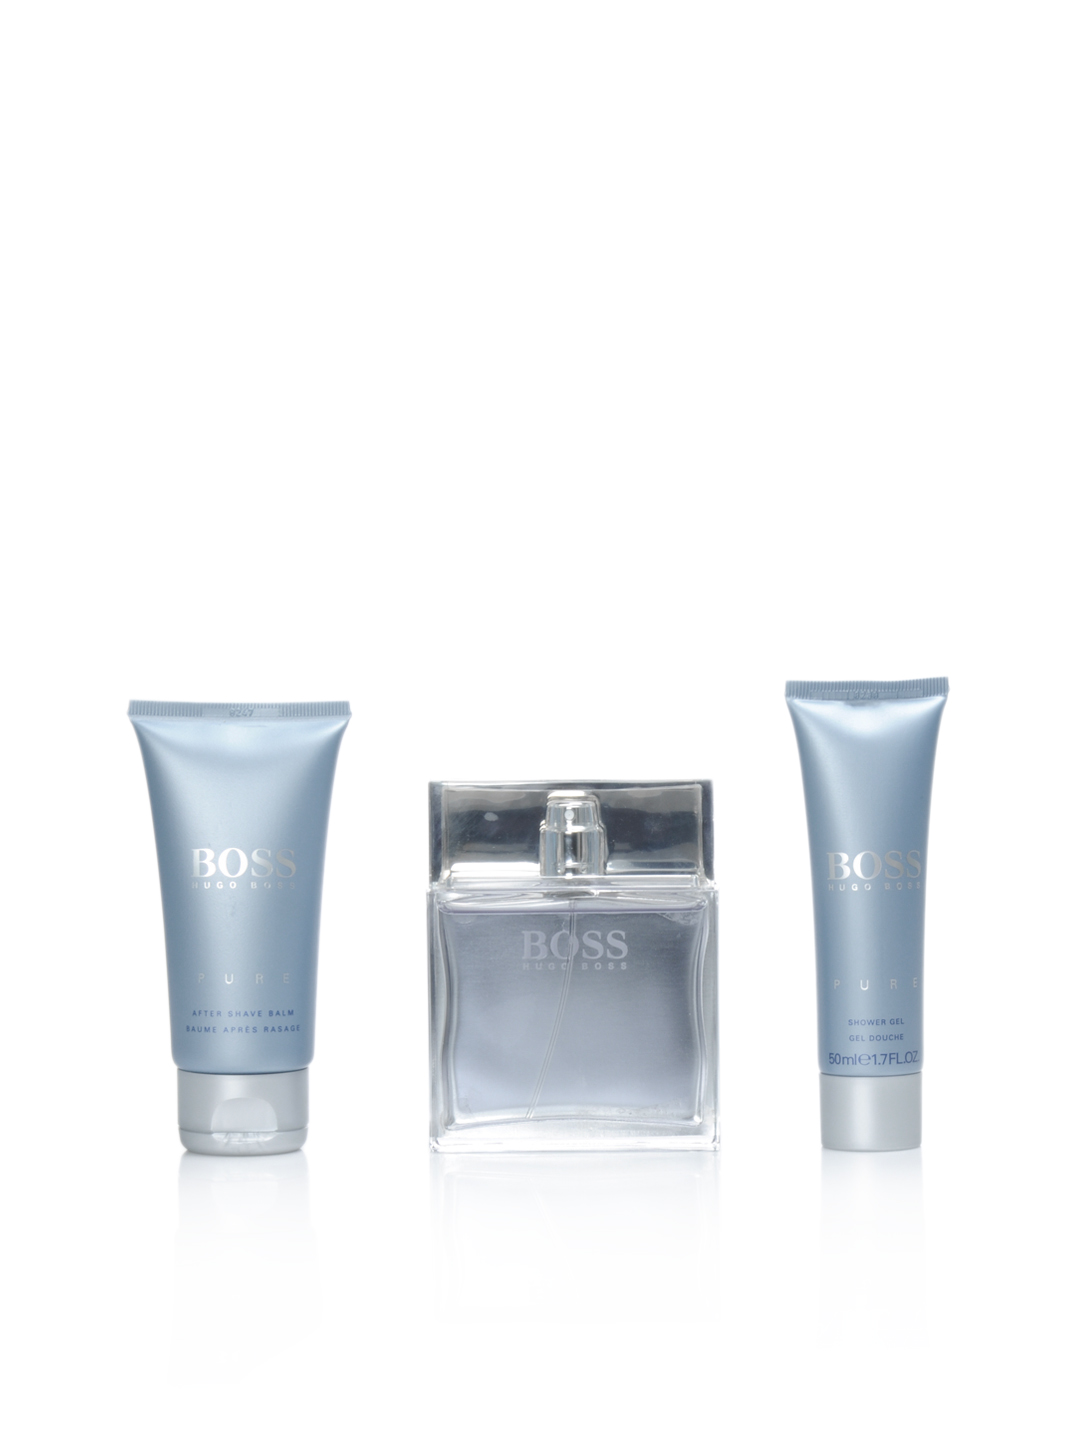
Boss Men Perfume
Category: Personal Care / Fragrance / Perfume and Body Mist
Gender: Men
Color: Blue
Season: Spring 2017
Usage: Casual